Mysore-Ooty Road

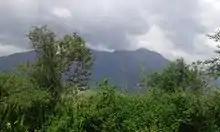
Mudumalai tiger reserve

The Western Ghats Nilgiri Sub-Cluster of , including all of Mudumalai National Park, is under consideration by the UNESCO World Heritage Committee for selection as a World Heritage Site.